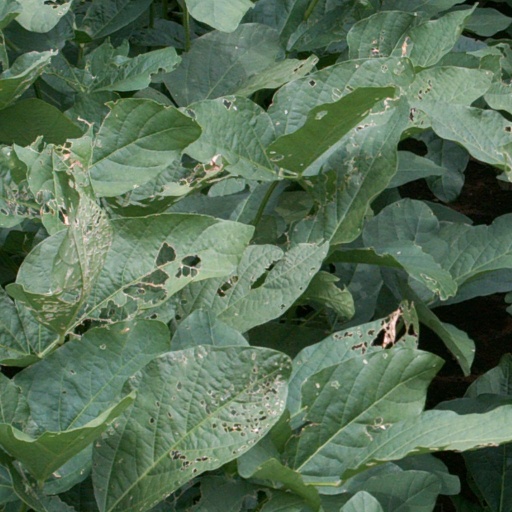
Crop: soybean